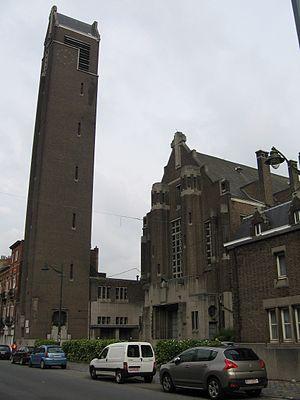
Scheut est un quartier du nord de la commune d'Anderlecht, délimité par la frontière avec la commune de Molenbeek-Saint-Jean au nord, le centre historique d'Anderlecht au sud, le quartier de Birmingham à l'est et le Scheutveld à l'ouest.
Un scheutiste est un membre de la Congrégation du Cœur Immaculé de Marie [CICM]. Cette appellation vient de ce que la congrégation fut fondée à Scheut, un quartier d'Anderlecht, l'une des dix-neuf communes de la Région de Bruxelles-Capitale.
L'église Saint-Vincent-de-Paul est un ancien édifice religieux sis sur la chaussée de Ninove, à Scheut-Anderlecht. L’ancienne chapelle de Scheut confiée aux Scheutistes est remplacée par l’église actuelle construite dans les années 1936-1937. Presbytère et dépendances furent convertis et adaptés aux besoins d’une nouvelle école pour adolescents qui ouvrit ses portes en 2018.